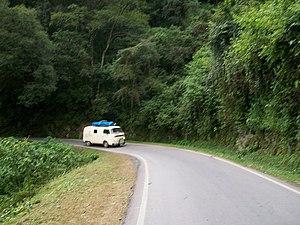
La Ruta Nacional 9 ou plus simplement la RN 9 est une route d'Argentine qui unit la capitale Buenos Aires à la frontière bolivienne. Elle traverse les provinces
La province de Jujuy est une province argentine, située dans le nord-ouest du pays, limitée à l'est et au sud par la province de Salta, à l'ouest par le Chili et au nord par la Bolivie. Sa capitale est San Salvador de Jujuy.
La province de Salta est une province de l'Argentine, située à l'extrême nord-ouest du pays. Elle est limitée au nord par la province de Jujuy et par la Bolivie, à l'est par le Paraguay, Formosa et la province du Chaco, au sud par les provinces de Santiago del Estero, de Tucumán et de Catamarca, enfin à l'ouest par le Chili.